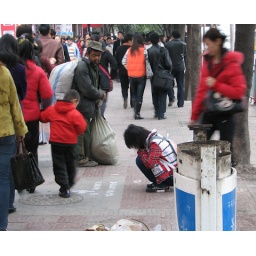
The girl dressed in clean clothes was begging whereas the scaveger was watching her strangely